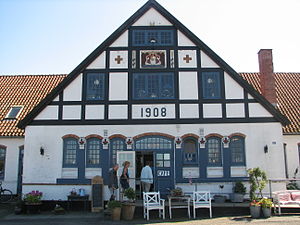
Fru Petersens Café
Fru Petersens Café i august 2011.
Frue Petersens Café, Almindingensvej 31 , 3751 Østermarie, den tidligere kirkeskolen fra 1908, tegnet af arkitekt Mathias Bidstrup. Bemærk gavlreliefen af Skt. Maria.
Fru Petersens Café er et etablissement i Østermarie der blev indviet i 1997.